KCGB-FM

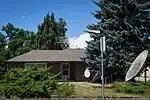
KCGB Studio

KCGB-FM programming is also carried on a broadcast translator station to extend or improve the coverage area of the station.